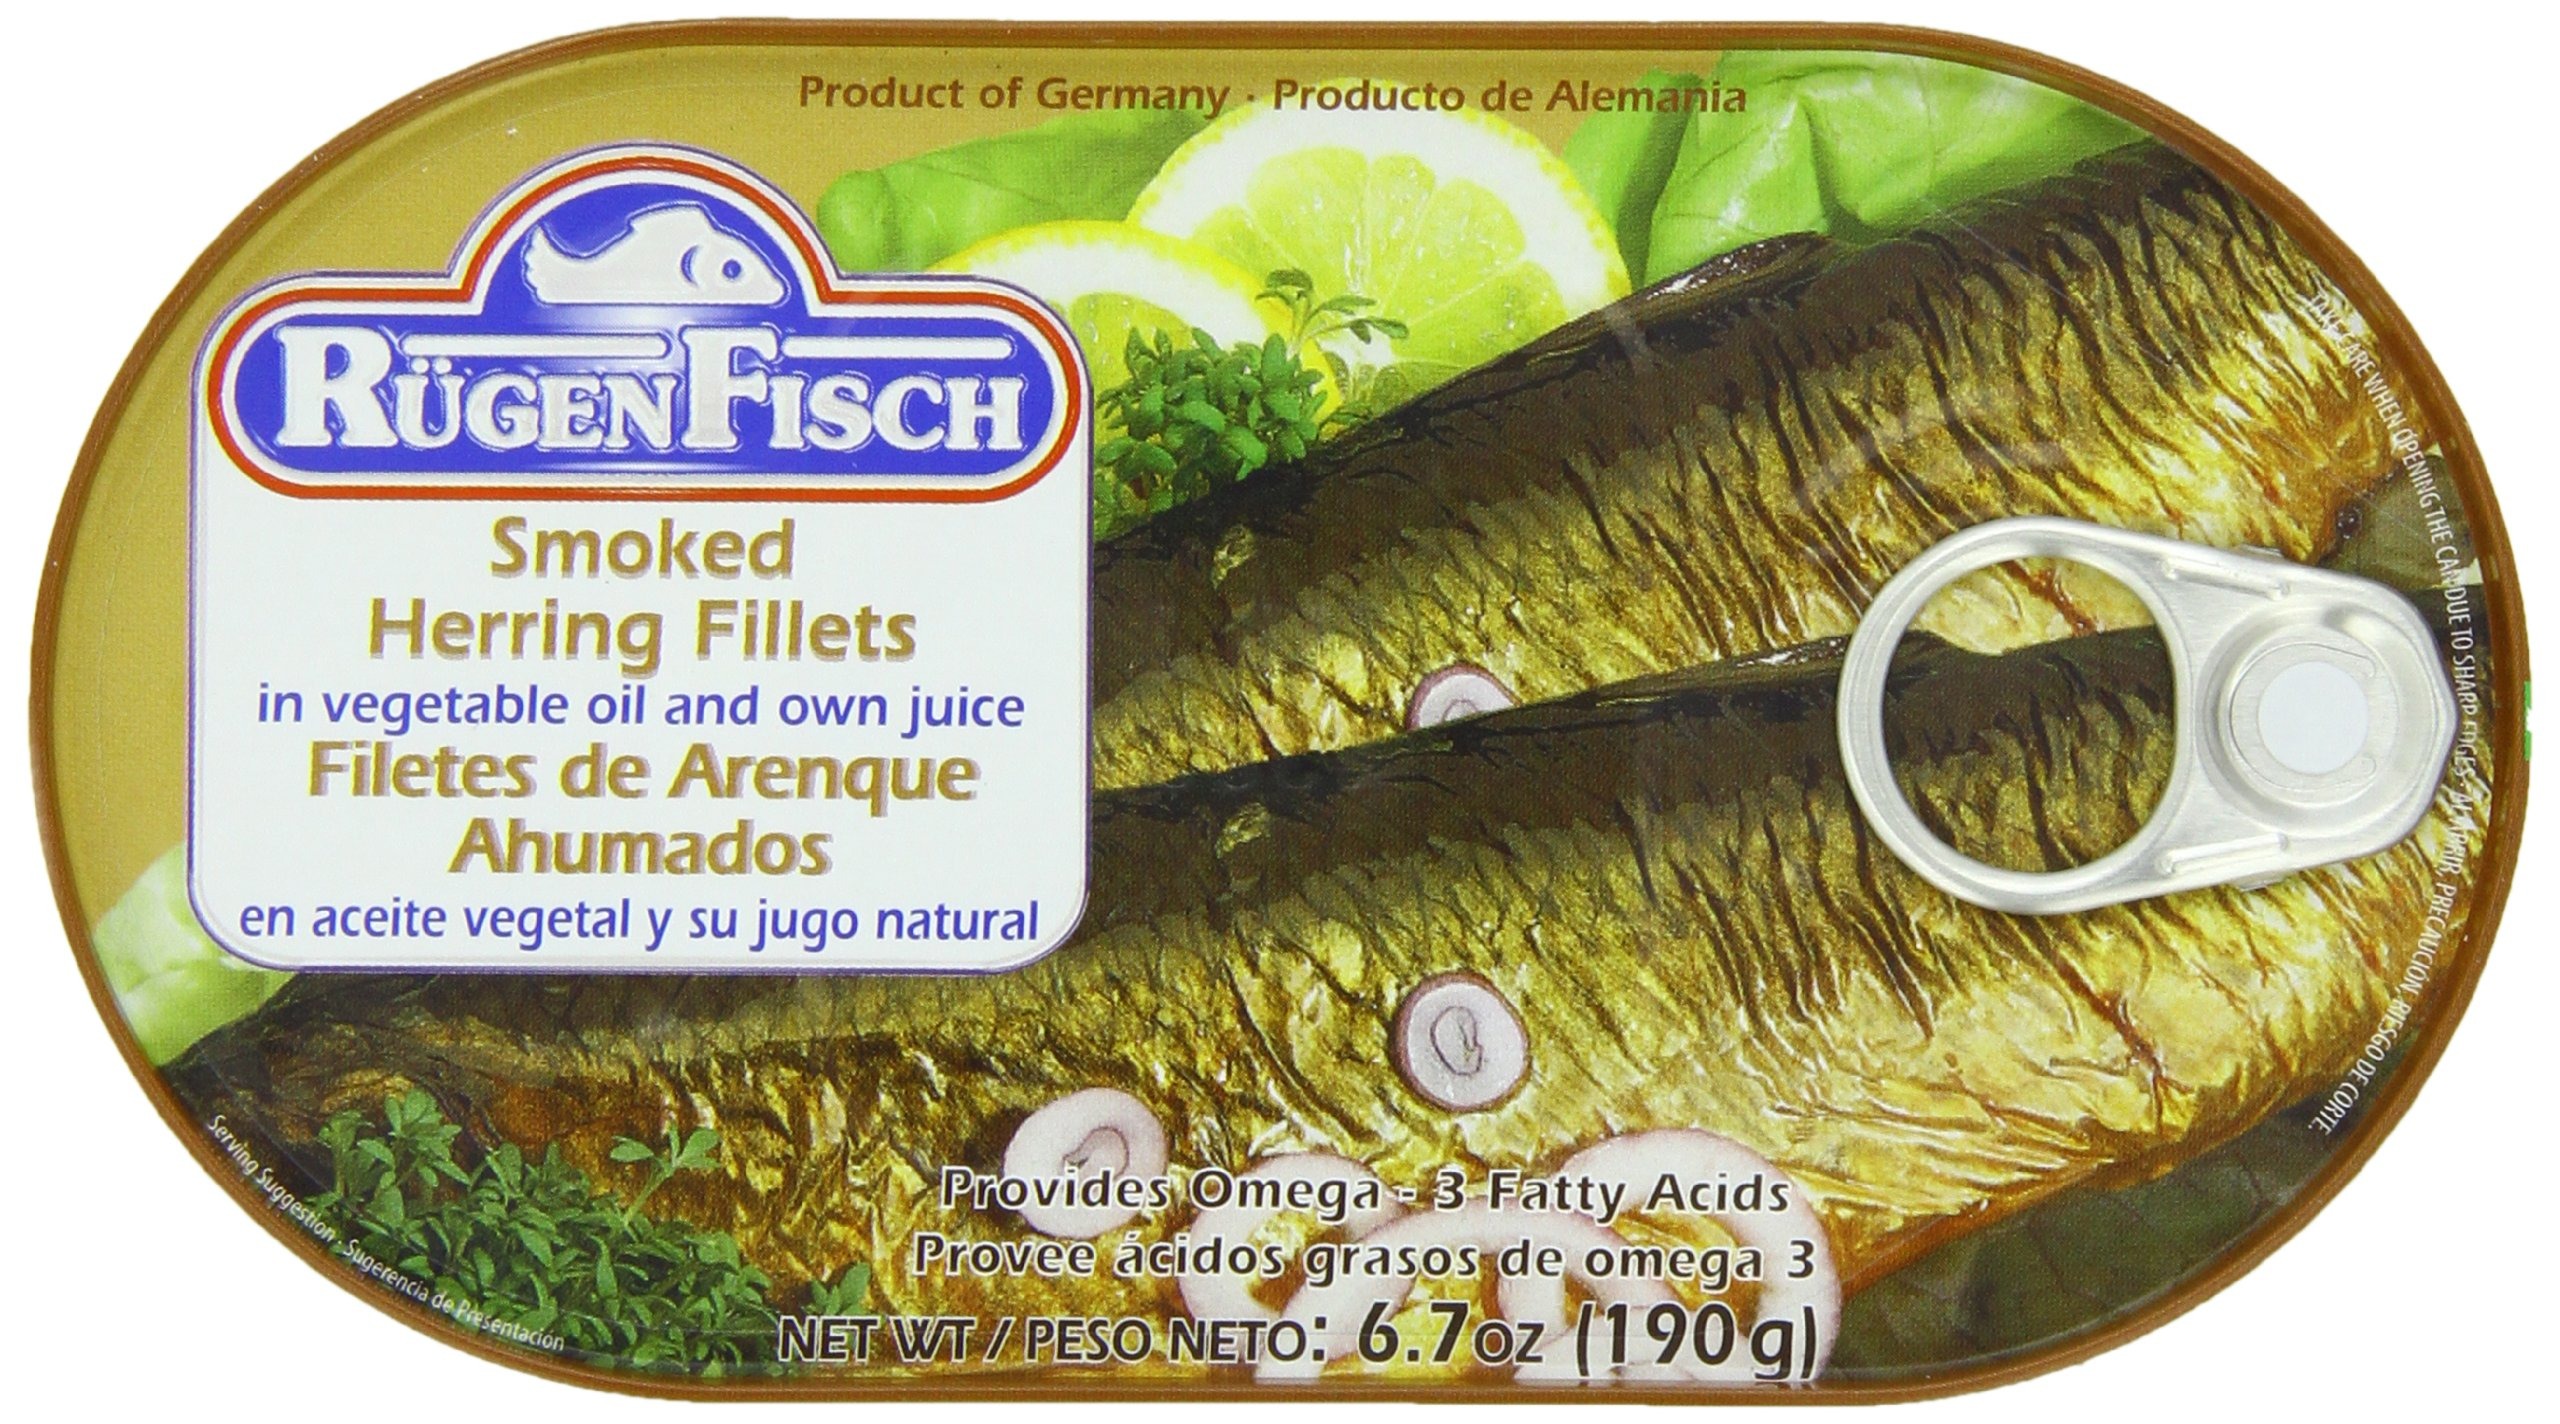
Item Name: RügenFisch Smoked Herring Fillets in Vegetable Oil, 6.7 Ounce
Bullet Point 1: Shelf stable smoked herring fillets in natural juices
Bullet Point 2: Certified Sustainable Seafood MSC
Bullet Point 3: The highest quality herring
Bullet Point 4: A delicious source of protein (including amino acids), Omega-3 fatty acids, and several vitamins and minerals that contribute to a healthy body
Bullet Point 5: Ready to eat straight out of the can, add to a salad, or create several delicious meals with
Value: nan
Unit: None

Price: 10.99